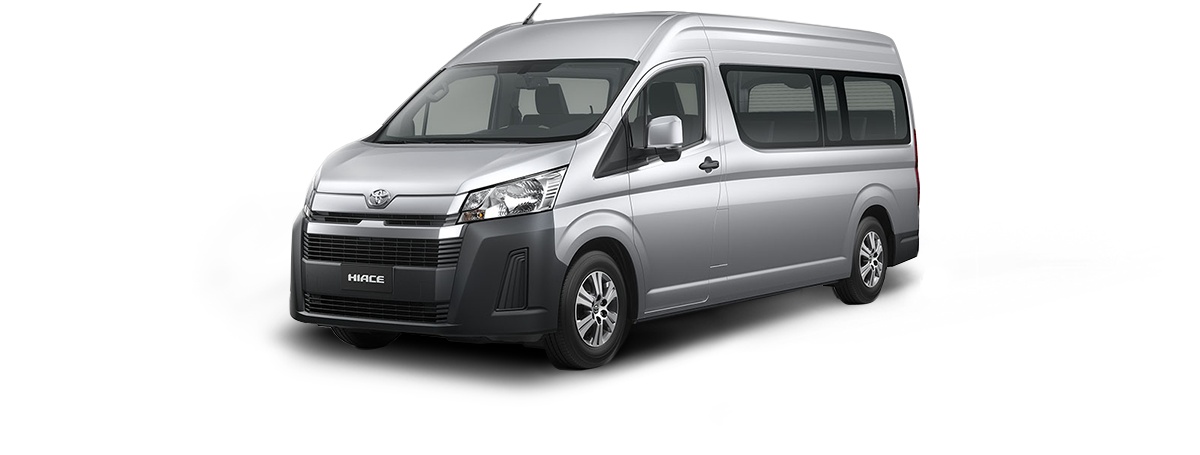
HIACE
THE ACE SERIES Elevate your definition of travel with the Ace. With 16 seats and a roomy cabin designed for maximum convenience, this powerful bus is built to move people. 2755cc Intercooler VN Turbo Diesel Engine 450 Nm @ 2400rpm Torque 70L Fuel Tank Capacity
Brand: Cheetah Motoring PVT LTD
Category: Vehicles & Parts > Vehicles > Motor Vehicles > Commercial Vehicles > Buses > Minibuses